Heavy Traffic

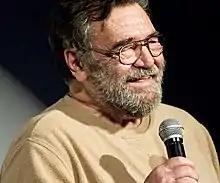
Ralph Bakshi in January 2009

Inspiration for the film came from penny arcades, where Bakshi would often spend his time playing pinball, sometimes bringing his 12-year-old son Mark. Bakshi wanted to use pinball as a metaphor to examine the ways of the world. "Heavy Traffic" began a tradition in which Bakshi would write poems before beginning production on each of his films, starting with "Street Arabs". According to Bakshi, "My background was in Brooklyn — my Jewishness, my family life, my father coming from Russia. All these things had to be somehow represented on film."